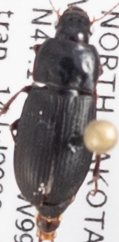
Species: Harpalus opacipennis
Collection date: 2020-07-14
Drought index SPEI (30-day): -1.028
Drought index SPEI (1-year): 1.034
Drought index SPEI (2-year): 1.45